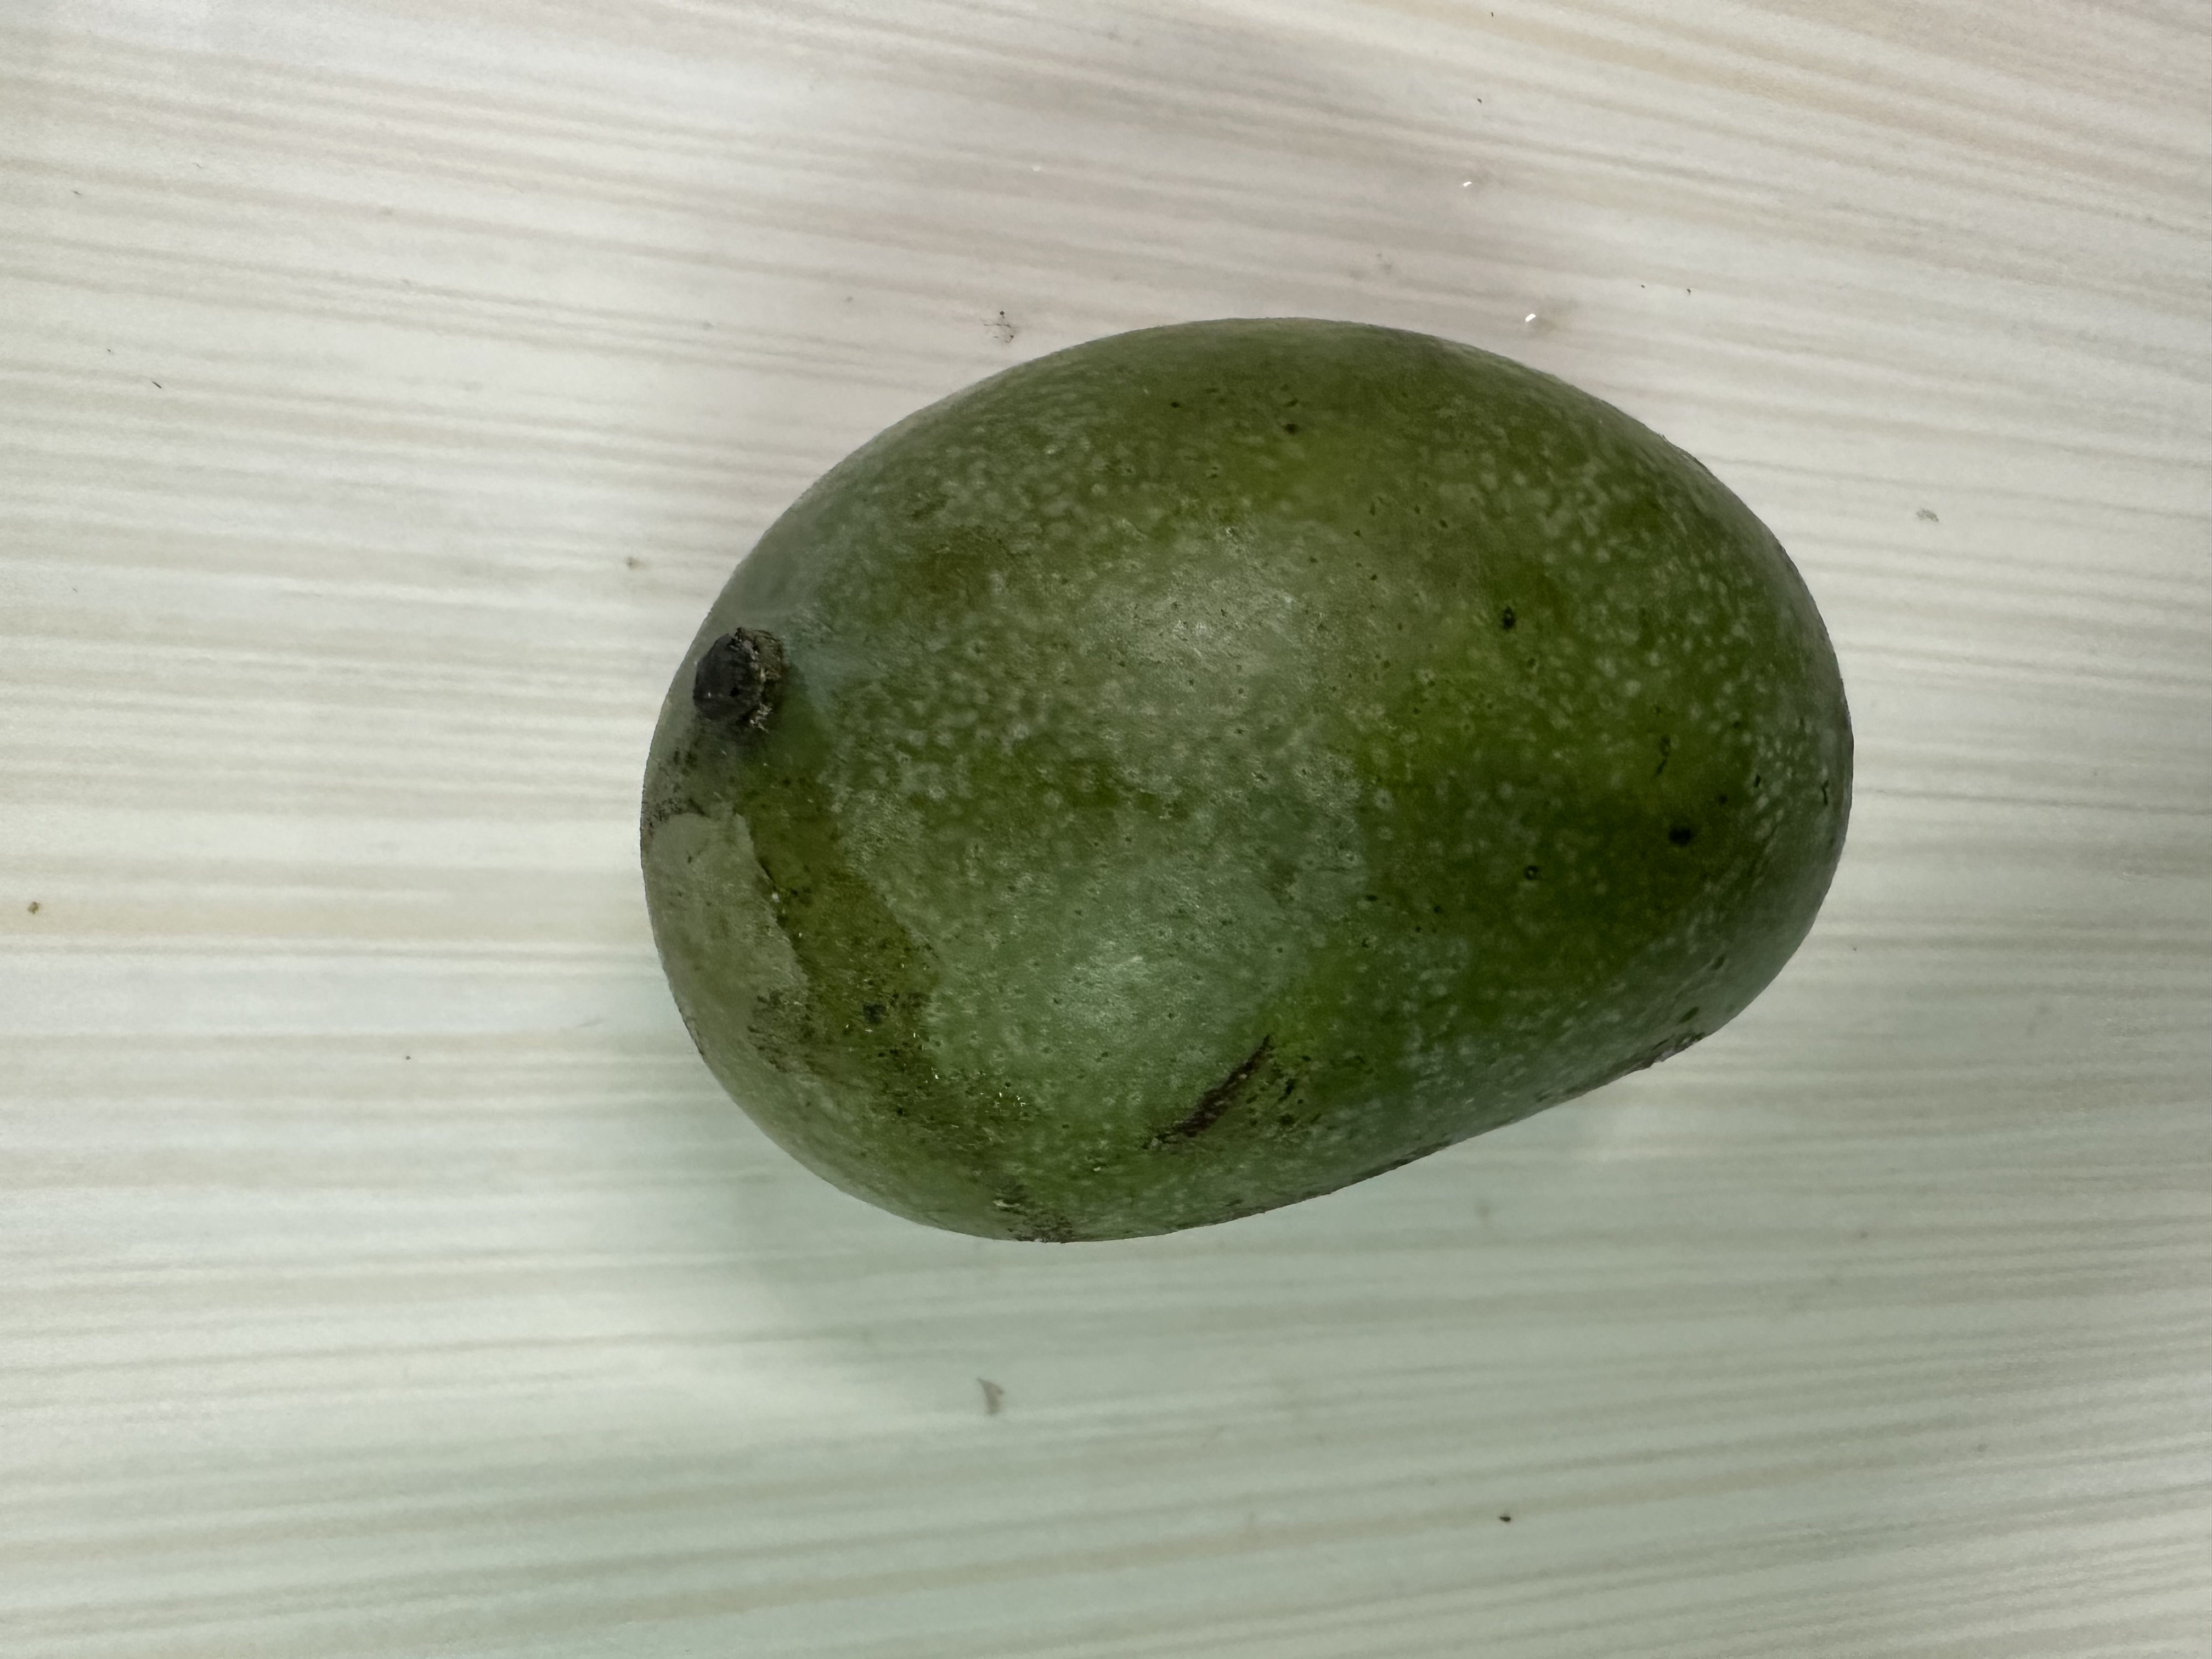
Mango variety: Amrapali